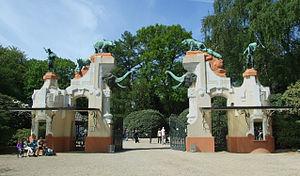
Le Tierpark Hagenbeck est un parc zoologique allemand situé à Hambourg, au sein de l'arrondissement de Hamburg-Eimsbüttel, dans le quartier de Stellingen. Il fut fondé en 1907 par Carl Hagenbeck. Le parc zoologique, tout comme l'aquarium tropical ouvert en 2007 à côté, est la propriété d'une entreprise familiale.